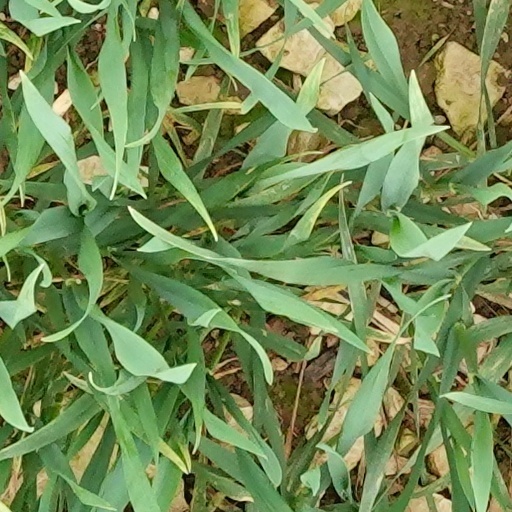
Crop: wheat